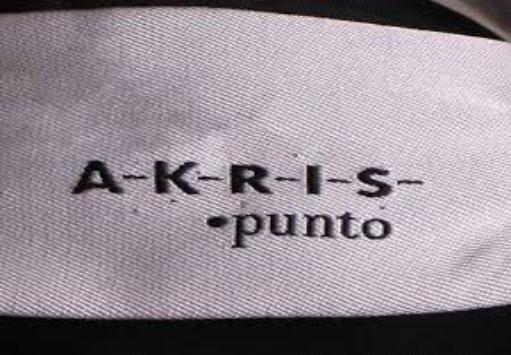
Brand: Akris
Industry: Clothes